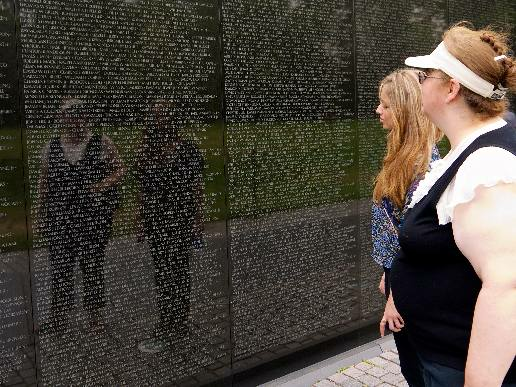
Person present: Yes